Need for Speed: Most Wanted (2005 video game)

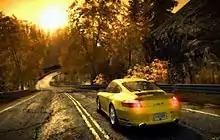
Promotional screenshot of Rockport's fall foliage of "Most Wanted" for the Xbox 360 with Porsche 911 Turbo S

While the concept of players being engaged by police had been a feature of most entries in the series since "the first Need for Speed title", the development of "Most Wanted" saw the gameplay mechanic enhanced and firmly introduced into the series through the employment of a complex system. When players become engaged in a police pursuit, usually from conducting a traffic offence (referred to as "Infractions" in the game) in sight of a police unit (such as speeding), their aim at this point is to escape from the pursuit by either evading or taking out pursuing vehicles. The game's on-screen HUD is modified during a pursuit, including highlighting pursuing police units on the mini-map, displaying the vehicle's heat level, and adding a Pursuit bar at the bottom detailing the number of police units in the pursuit, how many have been evaded, and how many have been taken out. The pursuit system calculates how the police handle the player via the heat level accumulated against the player's current car. Heat accumulates from committing offences and continually evading capture by the police, with higher levels of heat causing the police to be more aggressive, from employing additional tactics and tools (such as roadblocks, spike strips, and police helicopters), to involving stronger, faster police cars such as police SUVs and Federal units. If a player has only one car actively pursuing them, reinforcements may be called in and arrive after a period of time.